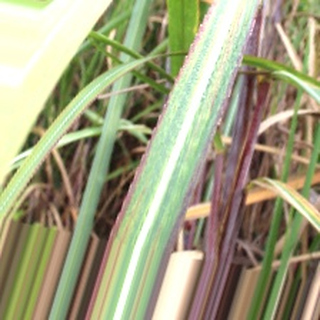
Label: sugarcane_bacterial_blight